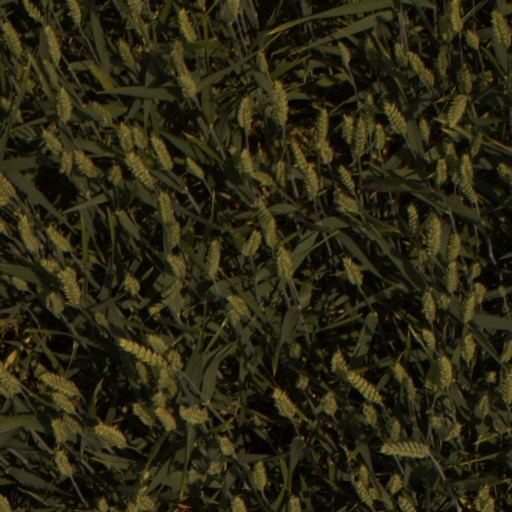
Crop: wheat